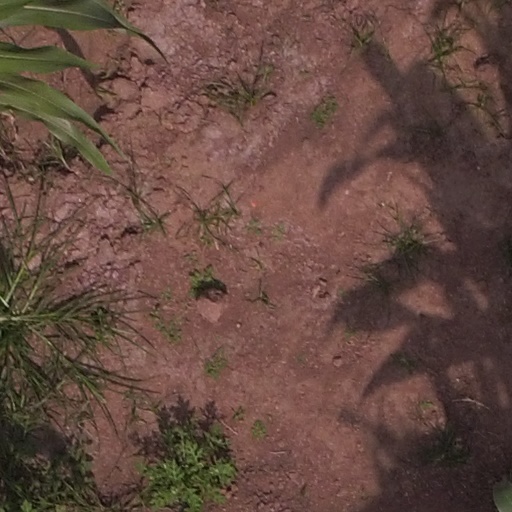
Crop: maize; corn